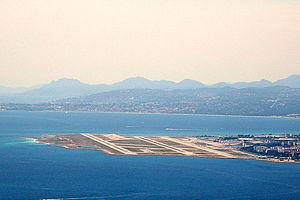
La route du bord de mer est une route touristique de la Côte d'Azur qui longe la mer Méditerranée, depuis Le Trayas à l'est de Saint-Raphaël jusqu'à Menton et la frontière italienne, sur une longueur d'une centaine de kilomètres, en passant par les communes de Saint-Raphaël, Théoule-sur-Mer, Mandelieu-la-Napoule, La Bocca, Cannes, Vallauris, Antibes, Villeneuve-Loubet, Cagnes-sur-Mer, Saint-Laurent-du-Var, Nice, Villefranche-sur-Mer, Beaulieu-sur-Mer, Eze, Saint-Jean-Cap-Ferrat, Cap-d'Ail, la Principauté de Monaco, Roquebrune-Cap-Martin et Menton. Elle est une partie de l'ancienne route nationale 98 devenue route départementale 6098 dans les Alpes-Maritimes ou route métropolitaine 6098 dans la Métropole Nice Côte d'Azur.